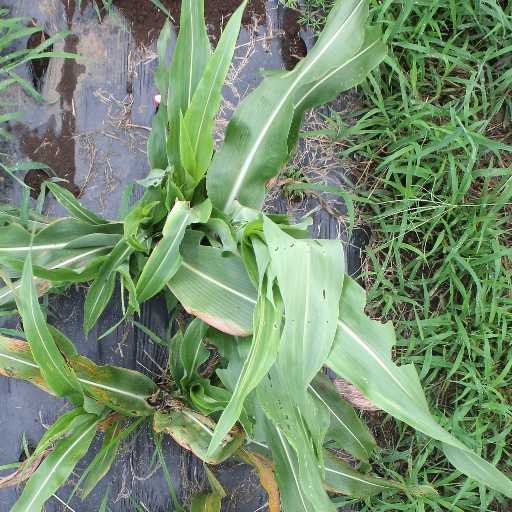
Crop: sorghum